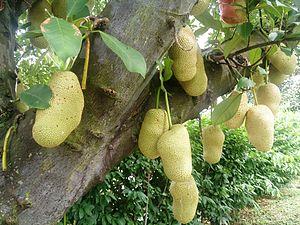
Tây Ninh est une ville vietnamienne qui se situe à trois heures de route d'Hô-Chi-Minh-Ville et à 1 h 30 des tunnels de Cu Chi.